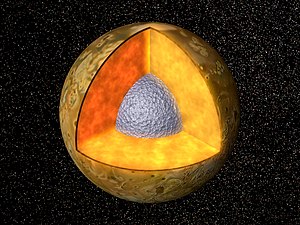
Io (måne) / Io i Jupiters magnetfelt
Ios indre, med den kerne man formoder den har
Io er en af Jupiters måner, og sammen med de tre andre såkaldte galileiske måner Europa, Ganymedes og Callisto, en af de første Jupiter-måner der blev opdaget. Den har navn efter Io fra den græske mytologi; et navn der blev foreslået af Simon Marius kort efter dens opdagelse. Dette navn vandt først udbredelse i midten af det 20. århundrede — indtil da refererede faglitteraturen til Io som "Jupiter-I".